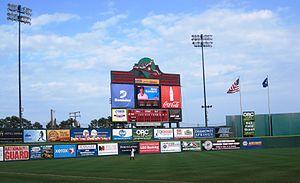
The Diamond est un stade de baseball de 12 124 places situé à Richmond dans l'État de Virginie. Il est officiellement inauguré le 17 avril 1985. C'est le domicile des Flying Squirrels de Richmond, club de niveau Double-A évoluant en Ligue de l'Est, et des Rams de VCU, club de baseball de l'université du Commonwealth de Virginie.